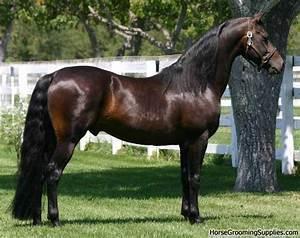
horse